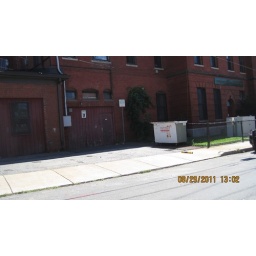
sidewalk in front of HP spot has a 3.8% cross slope